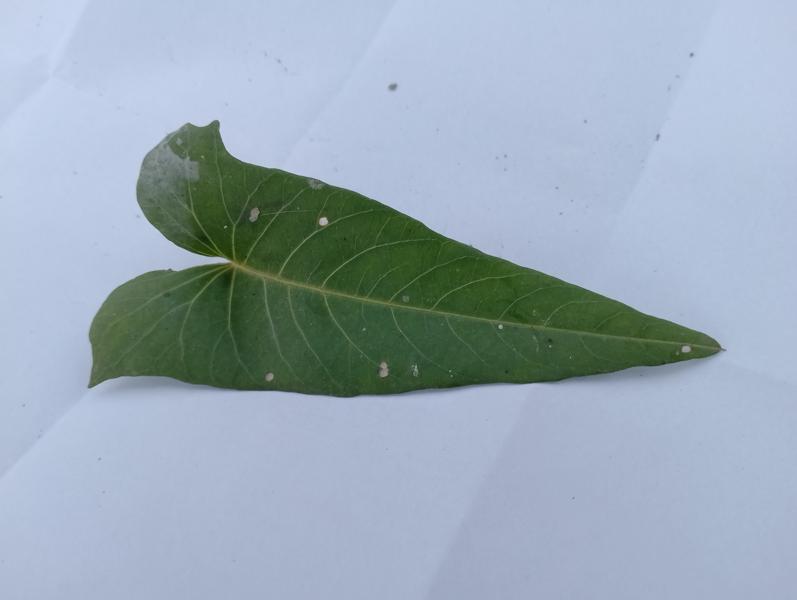
Weed species: Ipomoea aquatic